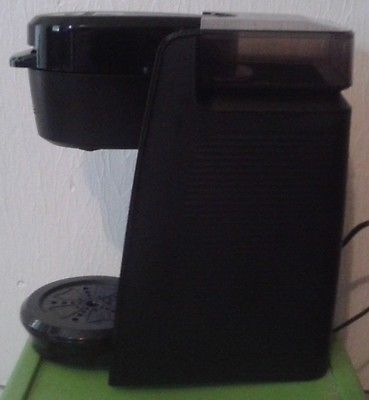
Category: coffee maker